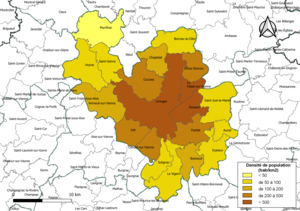
Carte des densités de population (millésimée 2016) des communes de la Communauté urbaine Limoges Métropole, département de la Haute-Vienne, France. Composition au 1er janvier 2019.
Limoges Métropole est une communauté urbaine française, située dans le département de la Haute-Vienne, en région Nouvelle-Aquitaine. Elle constitue une transformation le 1ᵉʳ janvier 2019 de l'ancienne communauté d'agglomération Limoges Métropole